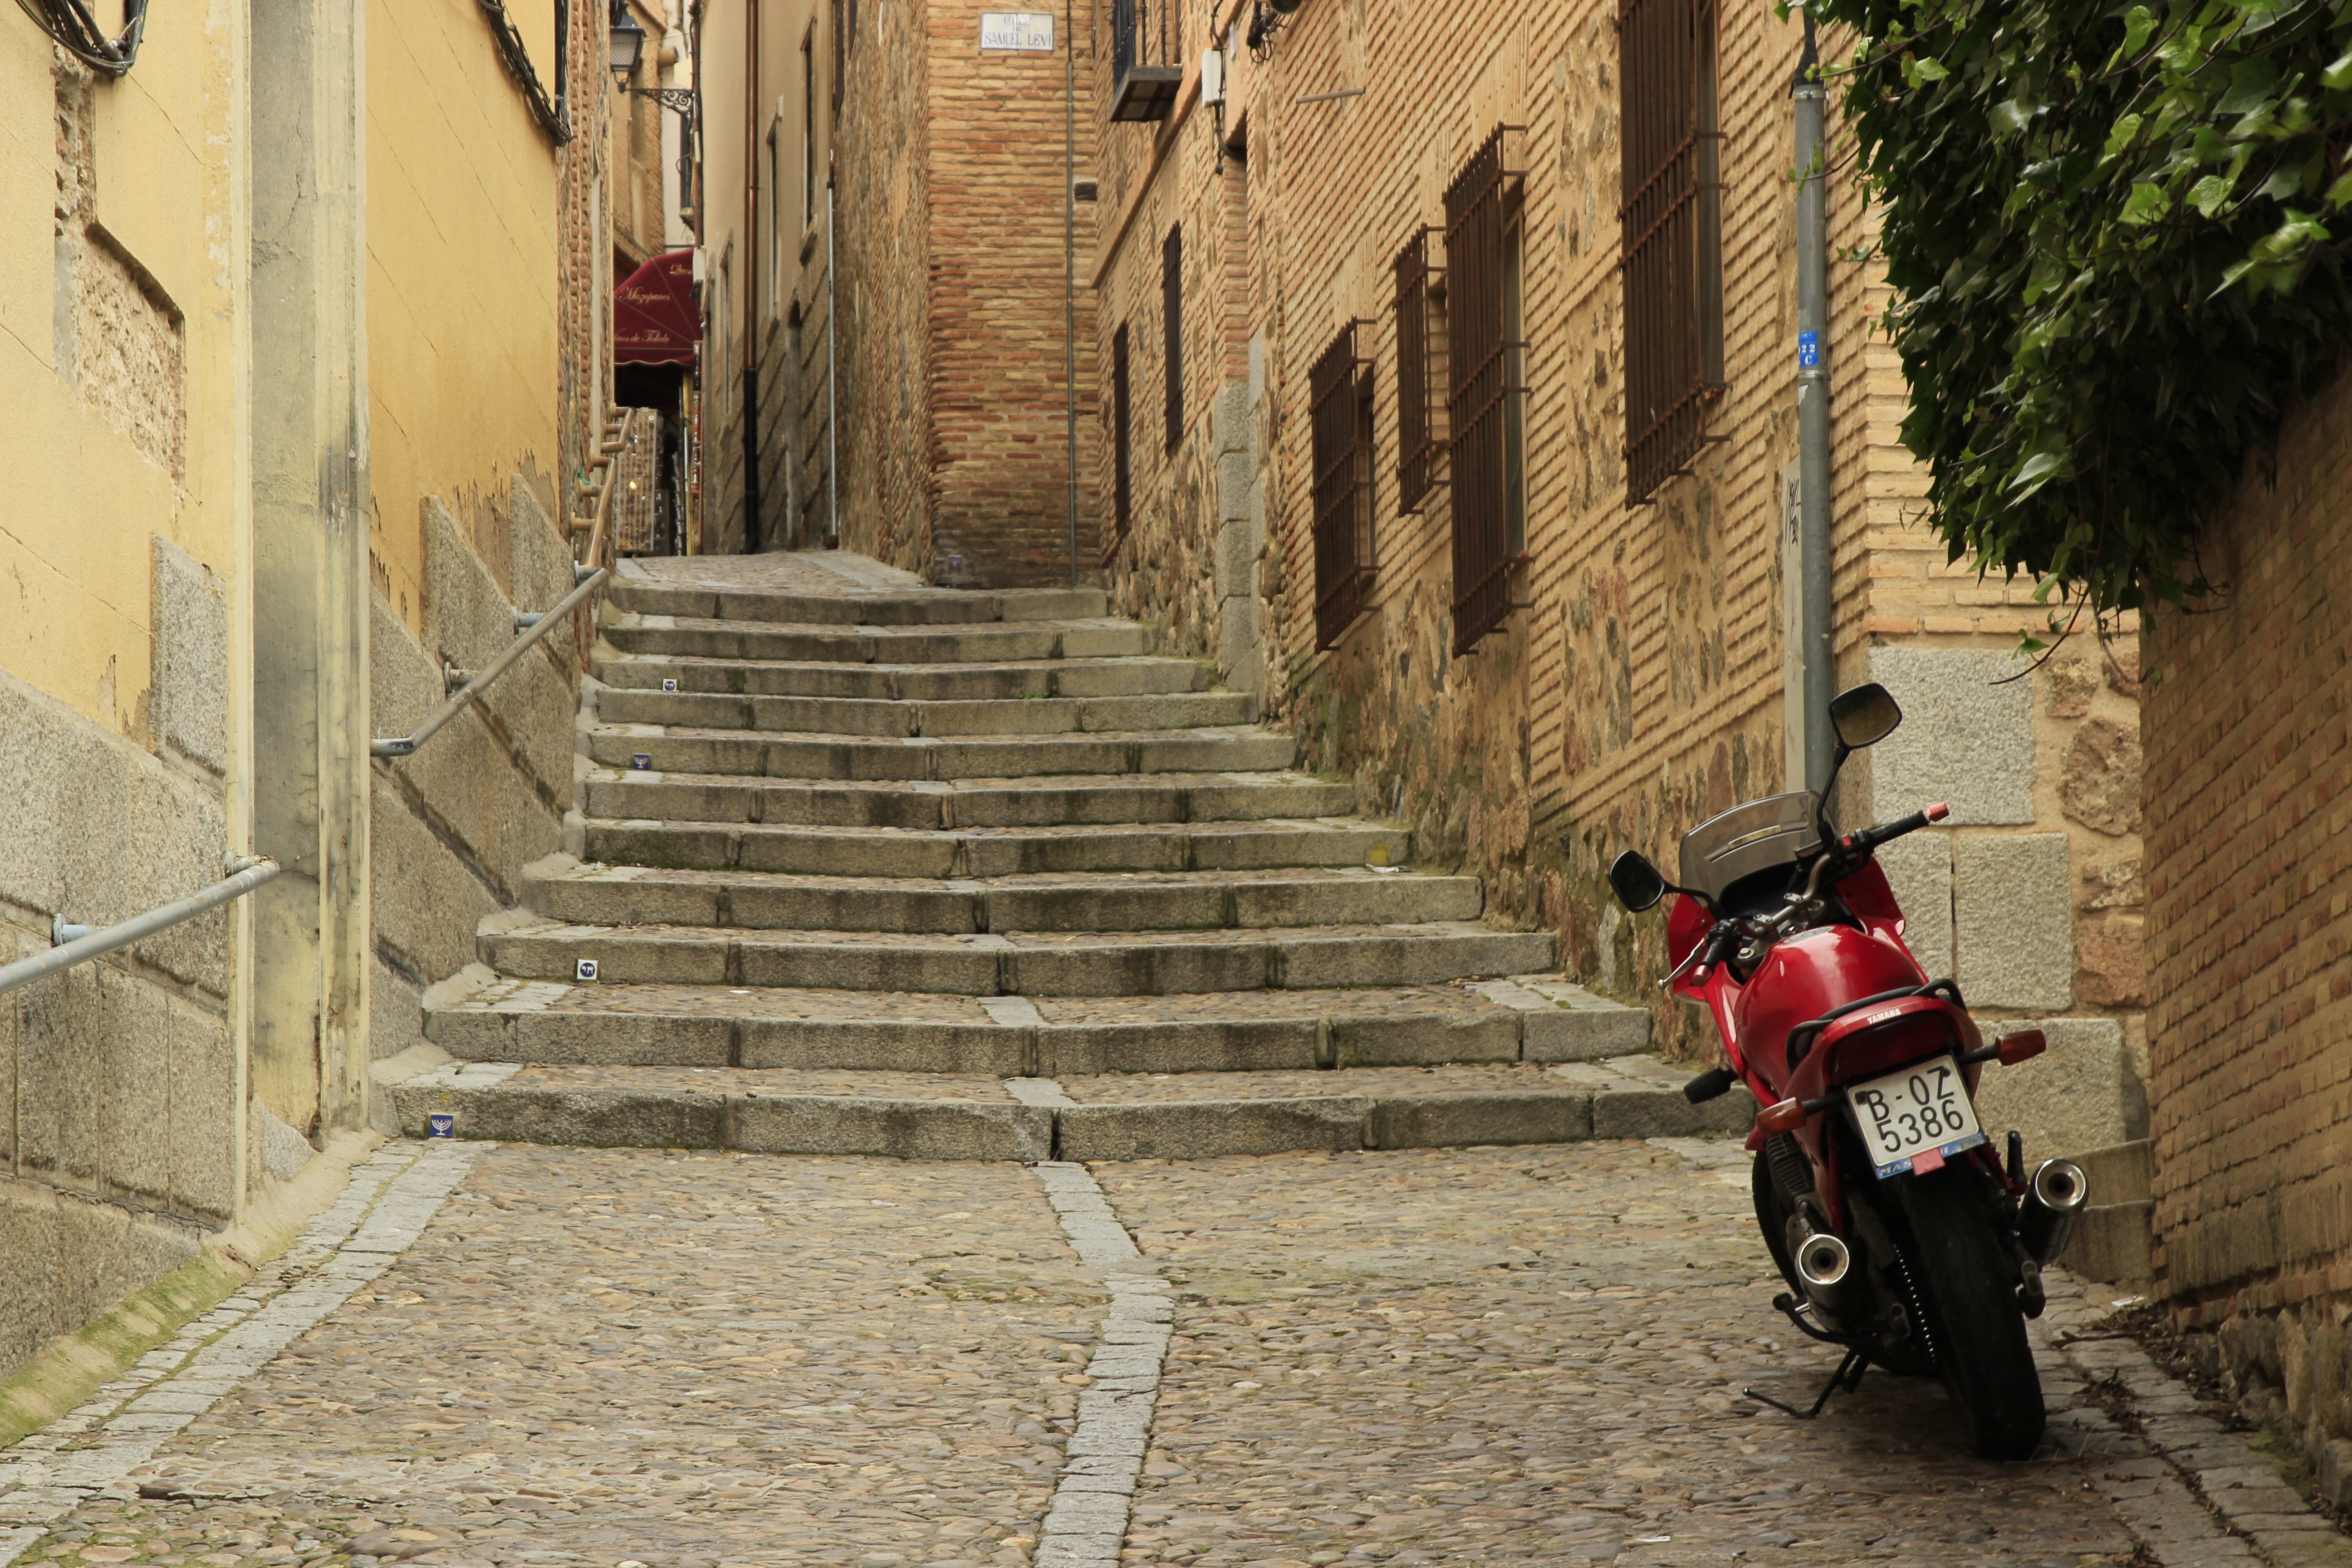
road, street, town, alley, wall, travel, motorcycle, tourism, lane, ladder, temple, infrastructure, toledo, urban landscape, ancient history